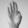
ASL letter: B